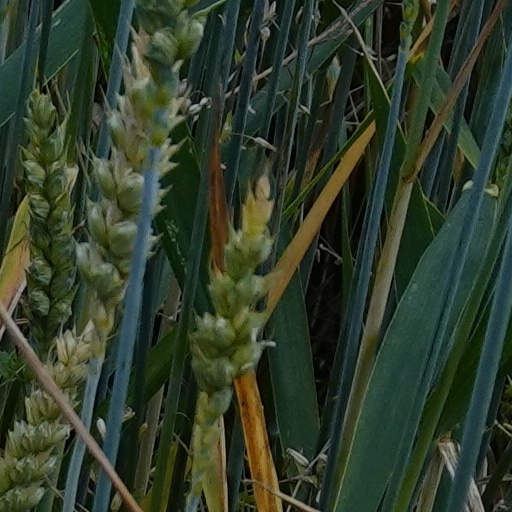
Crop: wheat